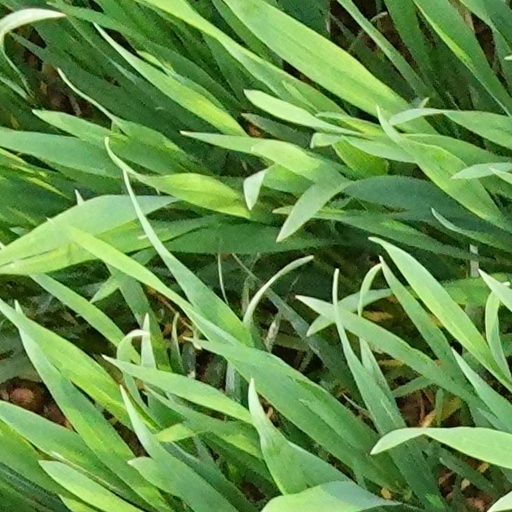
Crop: wheat